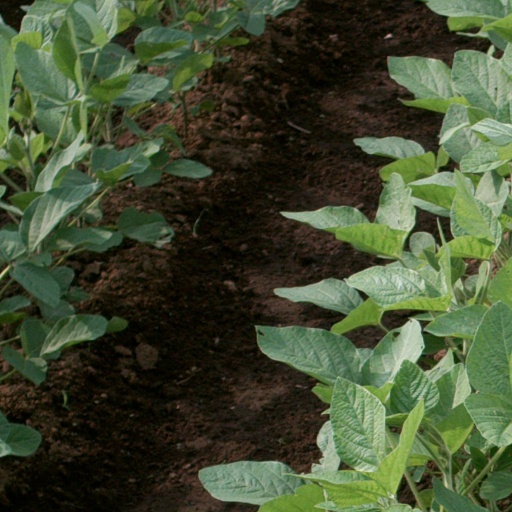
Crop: soybean